A Place to Live (2018 film)

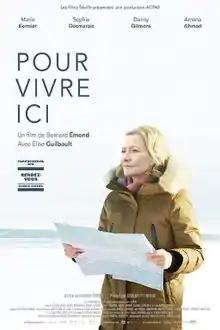
Film poster

A Place to Live is a Canadian drama film, directed by Bernard Émond and released in 2018. The film stars Élise Guilbault as Monique, a recently widowed woman who, while visiting her adult children in Montreal, decides to return to her childhood hometown of Verner, Ontario for the first time in many years.